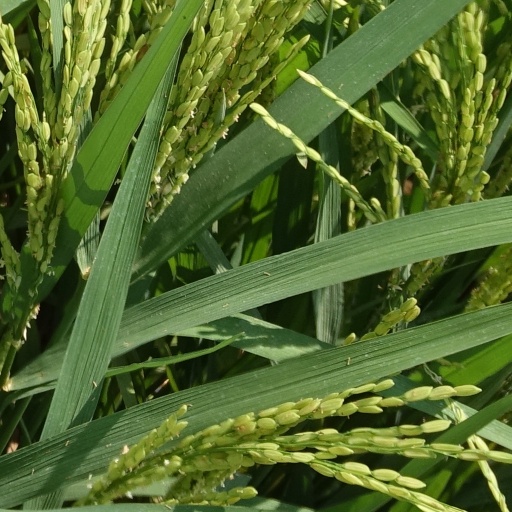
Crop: rice